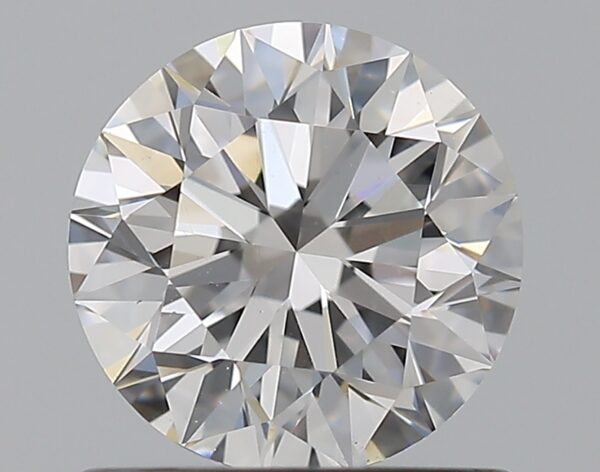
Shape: round
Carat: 0.9
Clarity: VS2
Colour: D
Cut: EX
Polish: EX
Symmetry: EX
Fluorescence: M
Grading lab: GIA
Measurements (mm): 6.13 x 6.16 x 3.85